Late modern period

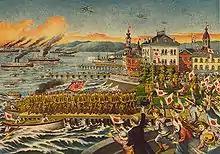
In the Russian Civil War, over eleven nations intervened in favor of the White Movement. Here Japanese occupy Vladivostok.

In addition, there was a concern, shared by many Central Powers as well, that the socialist revolutionary ideas would spread to the West. Hence, many of these countries expressed their support for the Whites, including the provision of troops and supplies. Winston Churchill declared that Bolshevism must be "strangled in its cradle".